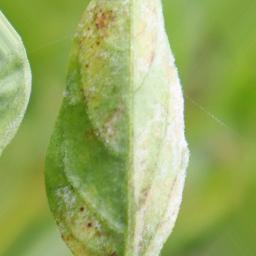
Label: powdery mildew